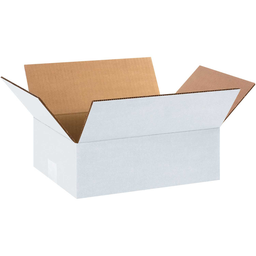
Label: cardboard